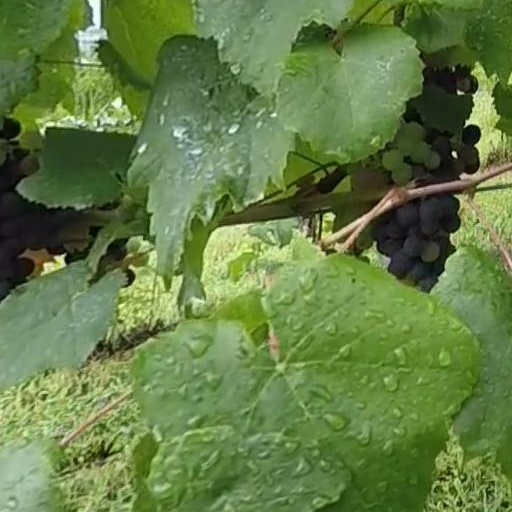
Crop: grape